McGill Martlets ice hockey

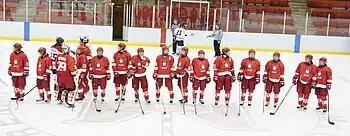
McGill Martlets lined up at centre ice in 2011

During the 2006–07 CIS season, the Martlets were ranked as the number one university team for the duration of the entire season. At the end of season, the Martlets were crowned Quebec champions and awarded a silver medal in the Canadian championships. In the CIS final, the Martlets were defeated by a 4–0 score versus the Alberta Pandas women's ice hockey club. Of note, 9 of their 21 players were rookies. The following season (2007–08), the Martlets enjoyed an undefeated season, with 33 wins. In the 2008 postseason, the Martlets (with a record of 7 victories, 0 defeats), claimed the national title on March 10, 2008, in Ottawa, with a 2–0 victory against the Laurier Golden Hawks women's ice hockey program.